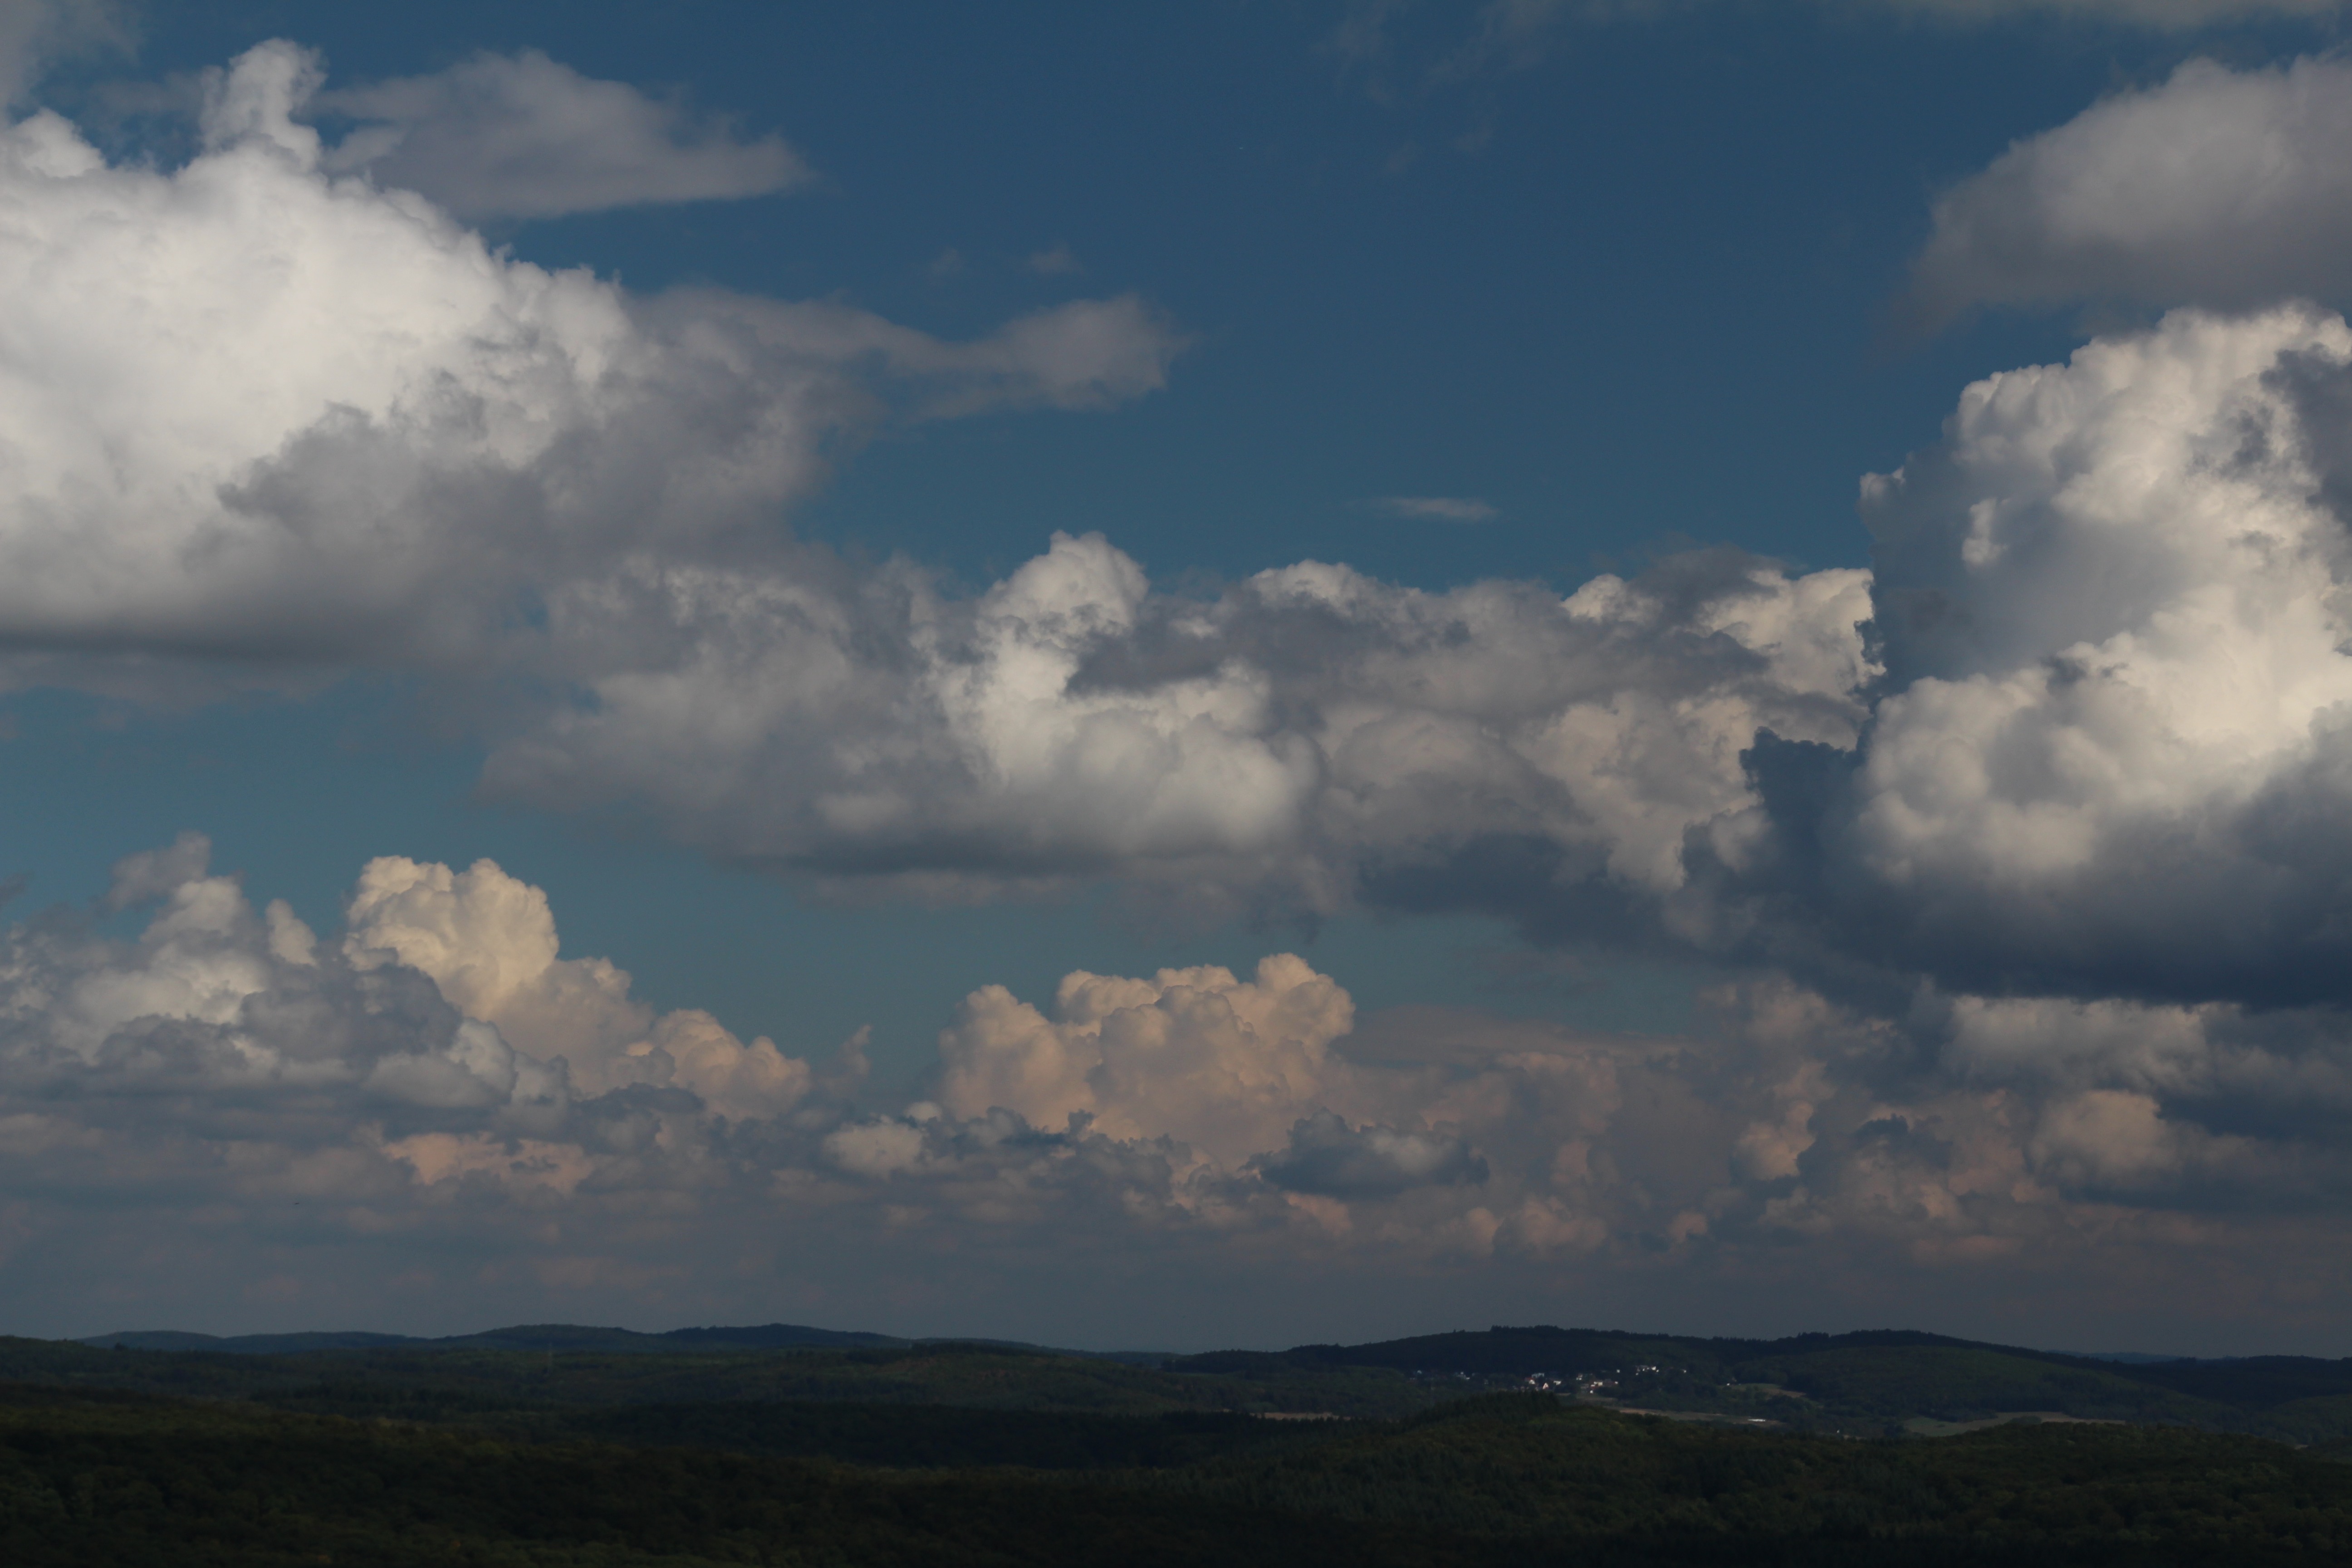
horizon, mountain, light, cloud, sky, prairie, hill, dawn, atmosphere, dusk, color, weather, cumulus, plain, clouds, grassland, mood, forward, meteorological phenomenon, atmospheric phenomenon